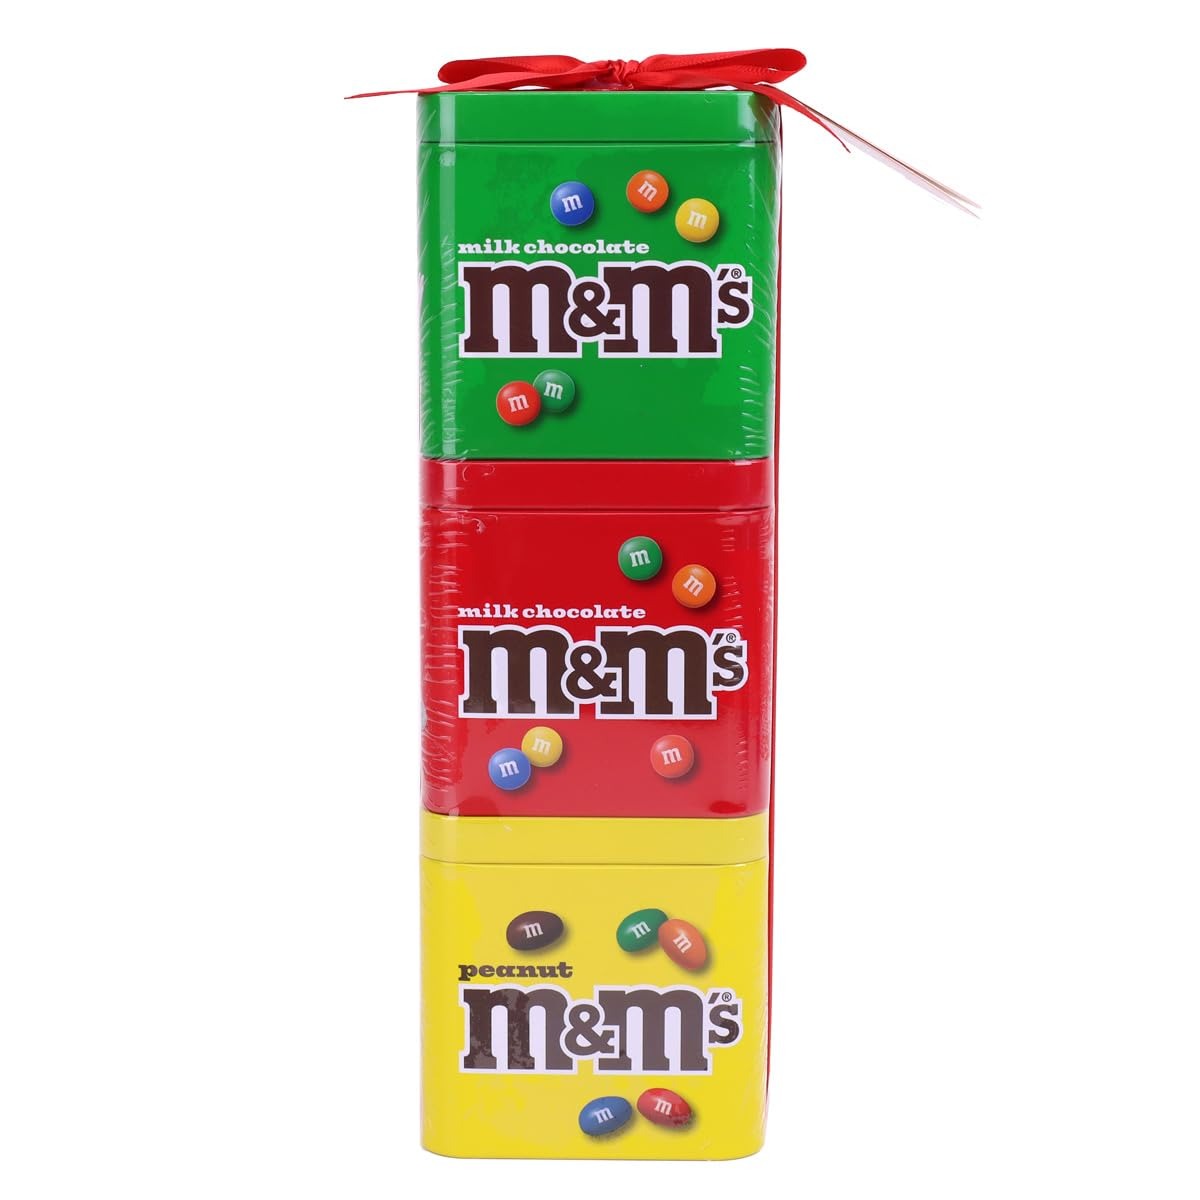
Item Name: M&M'S Milk Chocolate & Peanut Candies Christmas Gift Tin Set of 3 with Gift Tag & Bow, Candy Stocking Stuffer & Holiday Gift for Kids, Women, Men
Bullet Point 1: Variety Pack: This festive gift set includes three collectible tins filled with assorted M&M'S Milk Chocolate & Peanut candies.
Bullet Point 2: Decorative Tins: The colorful red, green, and yellow tins can be reused as charming holiday décor or for storing small trinkets and snacks.
Bullet Point 3: Gifting Made Easy: Each set comes with a red bow and "To and From" tag, making it perfect for easy holiday gifting.
Bullet Point 4: Classic Flavors: Indulge in the beloved taste of M&M'S Milk Chocolate and Peanut candies with their signature crispy shells.
Bullet Point 5: Convenient Packaging: The tins are perfectly sized for sharing or enjoying the candies on the go.
Bullet Point 6: Warning: Small objects, like candy, can cause choking. Children should be supervised while eating.
Bullet Point 7: By Frankford Candy
Product Description: Indulge in the irresistible delight of M&M'S with this festive 3 Pack Gift Tin Set. Perfect for gifting, this set includes three collectible tins filled with an assortment of delicious M&M'S Milk Chocolate or Peanut candies. Each tin is adorned with vibrant colors and the iconic M&M'S branding, making them a charming addition to your holiday decor. The tins can also be repurposed as storage containers for snacks, trinkets, or small items after enjoying the candies. This gift set comes complete with a red bow and a 'To and From' tag, making it an ideal choice for holiday gifting to teachers, coaches, grandparents, and kids of all ages. Savor the melt-in-your-mouth goodness of these beloved candies and create lasting memories this Christmas with this delightful M&M'S 3 Pack Gift Tin Set. By Frankford Candy.
Value: 6.24
Unit: Ounce

Price: 11.99